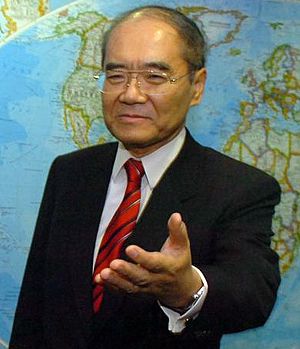
Koïchiro Matsuura
Koïchiro Matsuura.
Koïchiro Matsuura, født 29. september 1937 i Tokyo, er tidligere generaldirektør for UNESCO fra i 1999 til 2009.